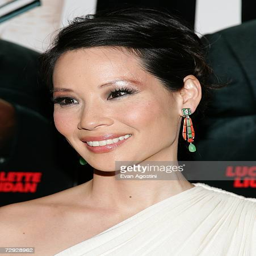
actor attends the premiere of film